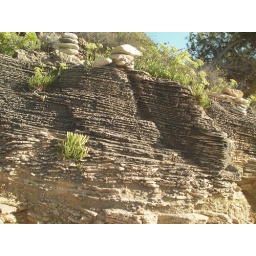
wild flower on a rock in Tourkopodaro, Kefalinia Greece